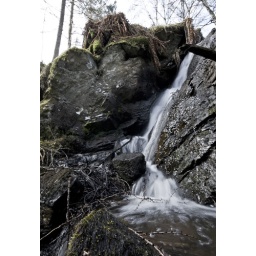
Stair bridge, an ancient bridge on Birnam hill over Birnam burn